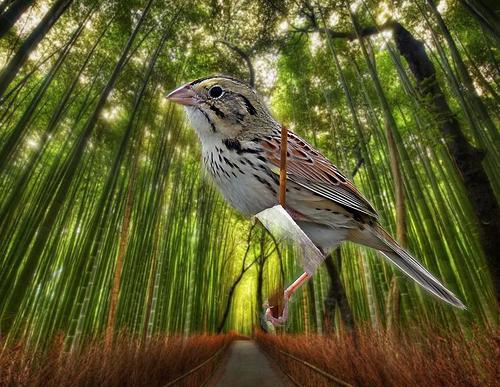
Bird species: Henslow_Sparrow
Bird type: landbird
Background: land